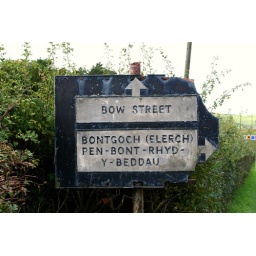
Pre-Worboys road sign near Bow St